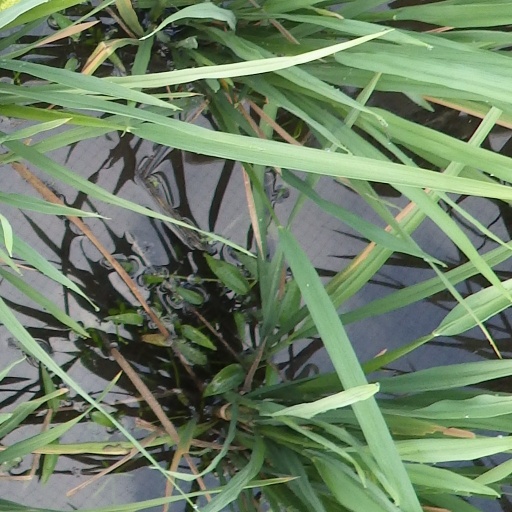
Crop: rice